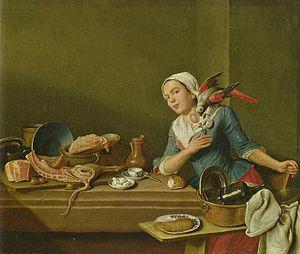
1760 est une année bissextile commençant un mardi.